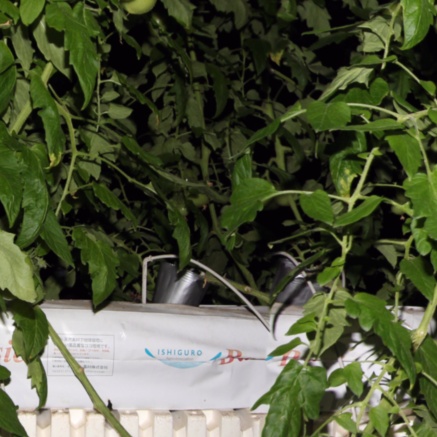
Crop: tomato